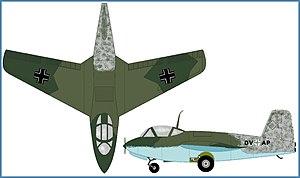
Le Messerschmitt Me 263 était un intercepteur à moteur-fusée basé sur le Messerschmitt Me 163 Komet, conçu vers la fin de la seconde Guerre mondiale. Trois prototypes furent construits, mais aucun ne vola réellement par ses propres moyens. Le moteur ne fut jamais installé en raison de la détérioration de la situation militaire de l'Allemagne à la fin de la guerre qui handicapa grandement le programme de tests.